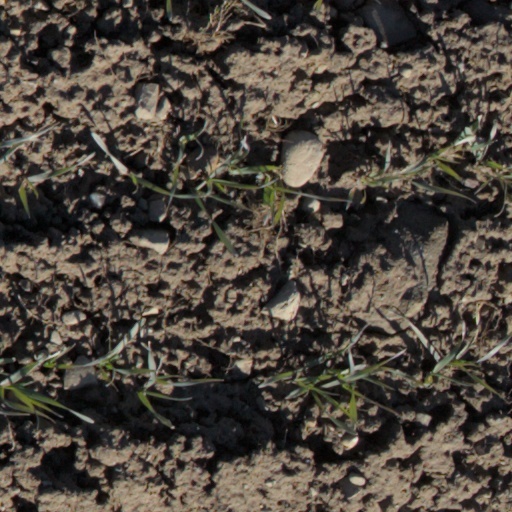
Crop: wheat